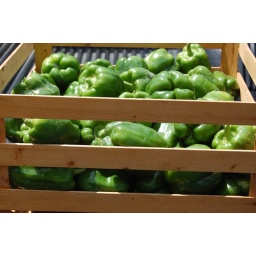
Green Peps in truck bed